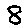
Label: 8